Guy Lafleur

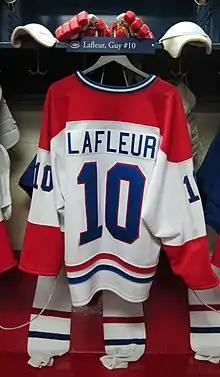
A replica Guy Lafleur jersey at the Montreal Canadiens locker room display in the Hockey Hall of Fame.

Lafleur is the all-time leading scorer in Canadiens history, notching 1,246 points, made up of the club's second highest (behind Maurice "Rocket" Richard) all-time goals, with 518, and the most all-time assists, with 728, in his 14 years with Montreal. He led the NHL in points in 1976, 1977, and 1978. He tied for a Montreal club record with Steve Shutt for goals in a season with 60 in 1977–78 and holds the franchise record for points in a season with 136 in 1976–77. Lafleur became the first player in NHL history to score at least 50 goals and 100 points in six consecutive seasons, all as a Hab. Lafleur was also the fastest player (at the time) to reach 1,000 points, doing so in only 720 games. That record has since been broken by Wayne Gretzky, Mario Lemieux, and three others.